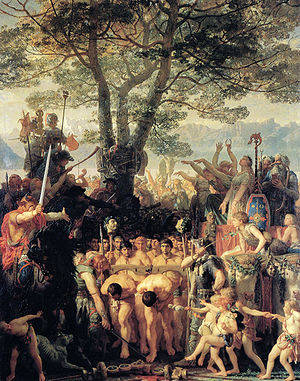
Kimbrertoget / Katastrofe ved Arausio
Les romains passant sous le joug, maleri af Charles Gleyre. Billedet viser en gallisk sejrsfest efter Cassius Longinus' nederlag i 107 f.Kr.
Kimbrertoget eller Kimbrerkrigen blev udkæmpet mellem den romerske republik og germanske og keltiske stammer af kimbrere og teutonere, ambronere og tigurini, der vandrede fra den jyske halvø til romersk kontrolleret territorium og kolliderede med Rom og dets allierede. Kimbrerkrigen var første gang siden den anden puniske krig, at Italien og Rom selv var blevet truet alvorligt.